Allegheny Democrat

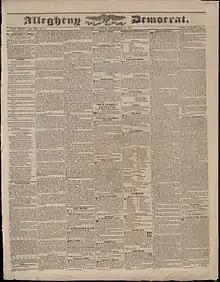
Front page, 30 September 1834

The Allegheny Democrat was a newspaper in Pittsburgh, Pennsylvania, published on a mostly weekly basis from 1824 to 1841. Founded in support of Andrew Jackson, it continued as a Democratic Party organ up to its eventual consolidation with the "Pittsburgh Mercury".